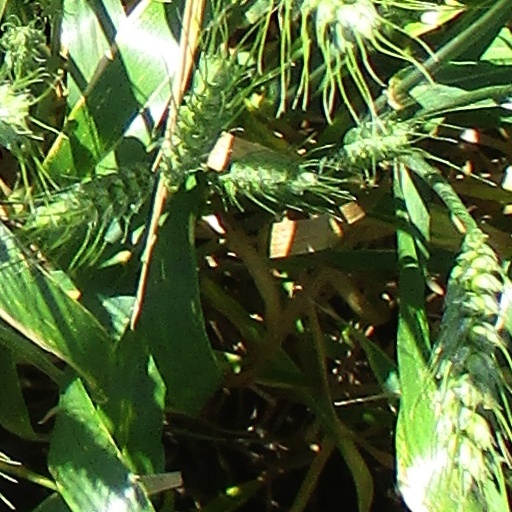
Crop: wheat